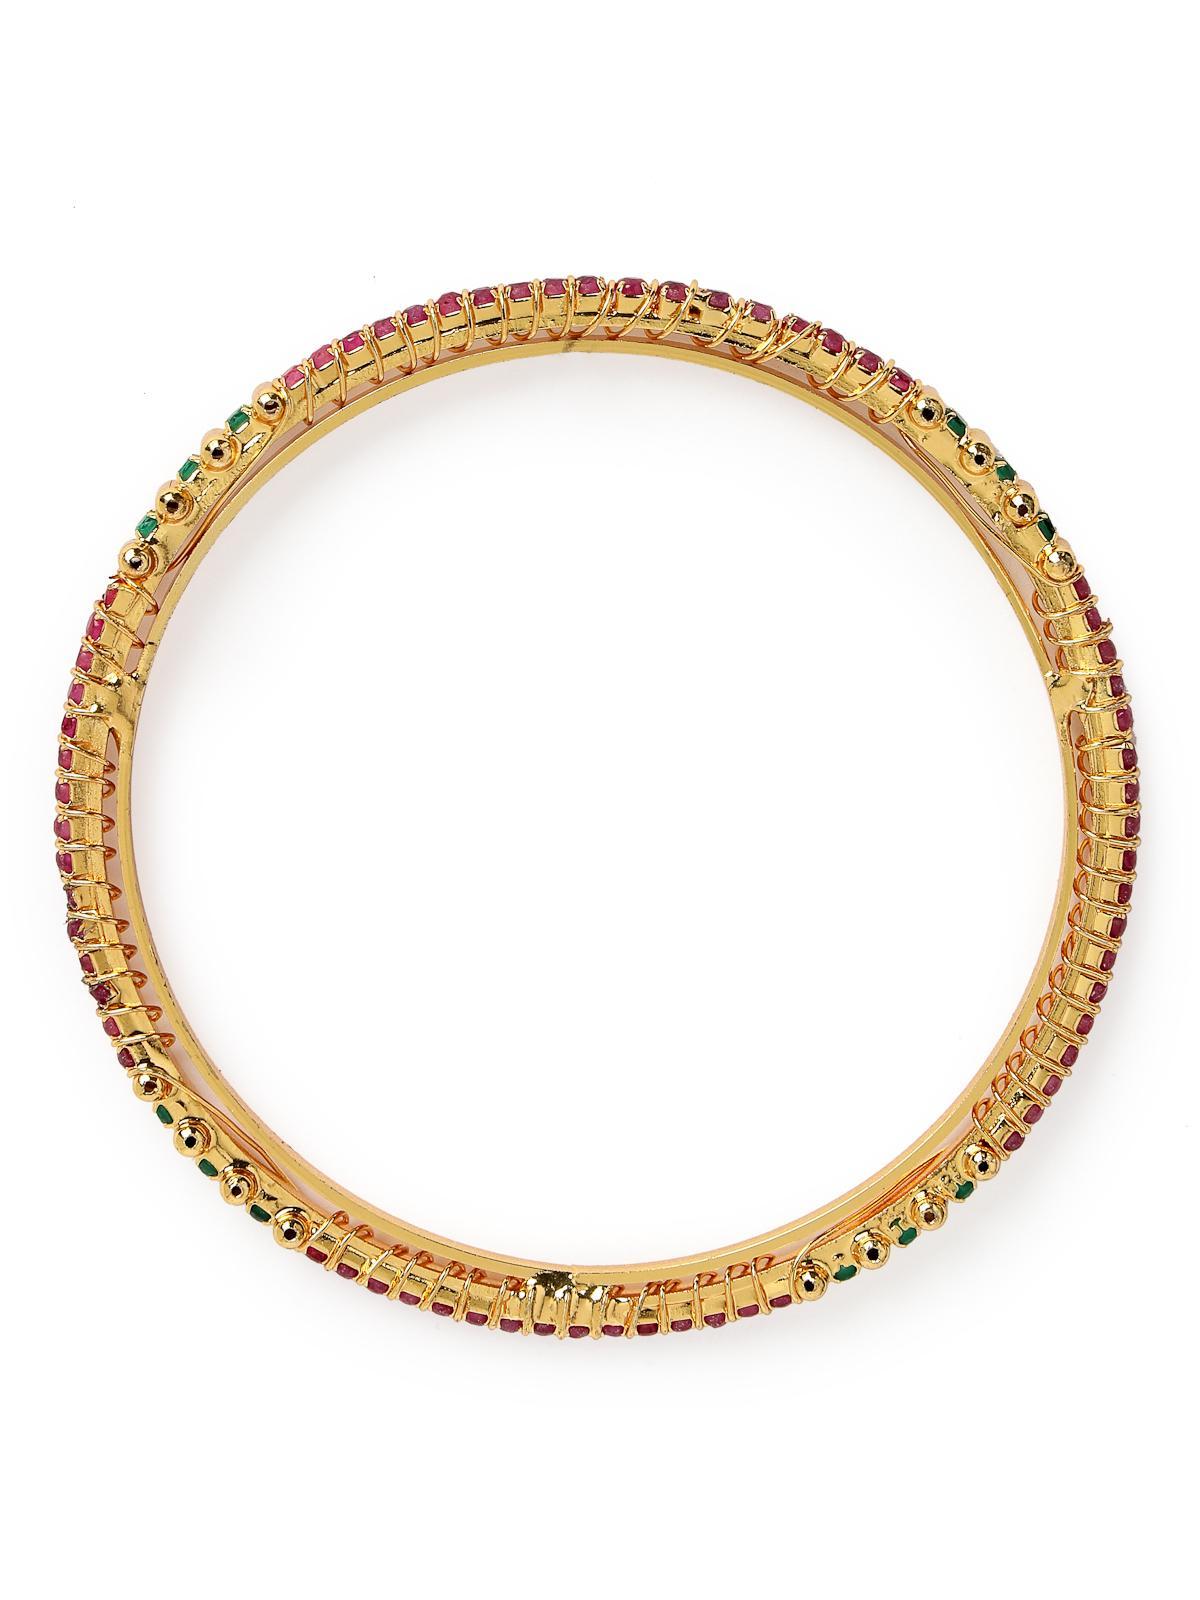
Sukkhi Bewitching Stylish Gold Plated Red And Green Thin Bracelet Bangle Set Jewellery for Women & Girls | Set of 4 Latest Design | Birthday Anniversary Gift for Women|B105872_2.6
Type: Bracelets & Bangles
Brand: Sukkhi
Price: Rs. 1121
 Adorn yourself with the Sukkhi Bewitching Stylish Gold Plated Thin Bracelet Bangle Set for Women & Girls. This set of four combines bewitching charm with a stylish blend of red and green, featuring the latest design trends in a slender profile. The gold-plated finish adds a touch of sophistication to any ensemble. Sized at 2.4, 2.6 and 2.8, these thin bracelets make for a perfect birthday or anniversary gift, celebrating contemporary style and cultural richness for the special women in your life with a set that's both stylish and versatile.Disclaimer:There may be slight variation in shade and colour due to photographic effects and monitor settings
Included: 4 Bangles